Siemens Charger

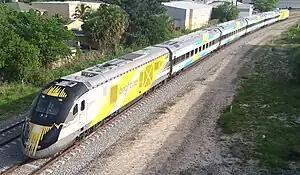
SCB-40 built for Brightline

The first production SC-44 unit was unveiled on March 26, 2016. The first two Charger locomotives to leave Siemens' factory in Florin, California were transported to the Transportation Technology Center (TTC) in Pueblo, Colorado in June 2016 and underwent testing of performance metrics such as acceleration and braking. The first Brightline SCB-40 locomotives were delivered in December 2016 to undergo testing in Florida.